Pekinel sisters

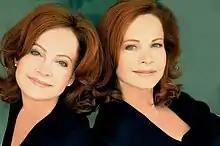
Güher and Süher Pekinel

Güher Pekinel and Süher Pekinel (born March 29, 1951, Istanbul) are twin Turkish pianists performing mostly in duet. The Pekinels are among the world's most well known piano duos.